Sarah Bryant (Virtua Fighter)

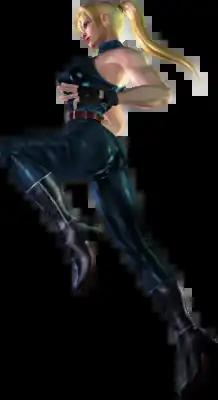
Sarah Bryant in "Virtua Fighter 4"

is a character in the "Virtua Fighter" series of fighting games by Sega. She is a college student from San Francisco, California, who debuted in the original "Virtua Fighter", brainwashed to try and kill her brother, and later tries to surpass him while seeking to take down the organization responsible. She has appeared in every game in the series including spinoff titles, and made several guest appearances in other games, notably in Tecmo Koei's "Dead or Alive 5" as a playable character. In addition, she has been featured in various print media, as well as the "Virtua Fighter" anime.